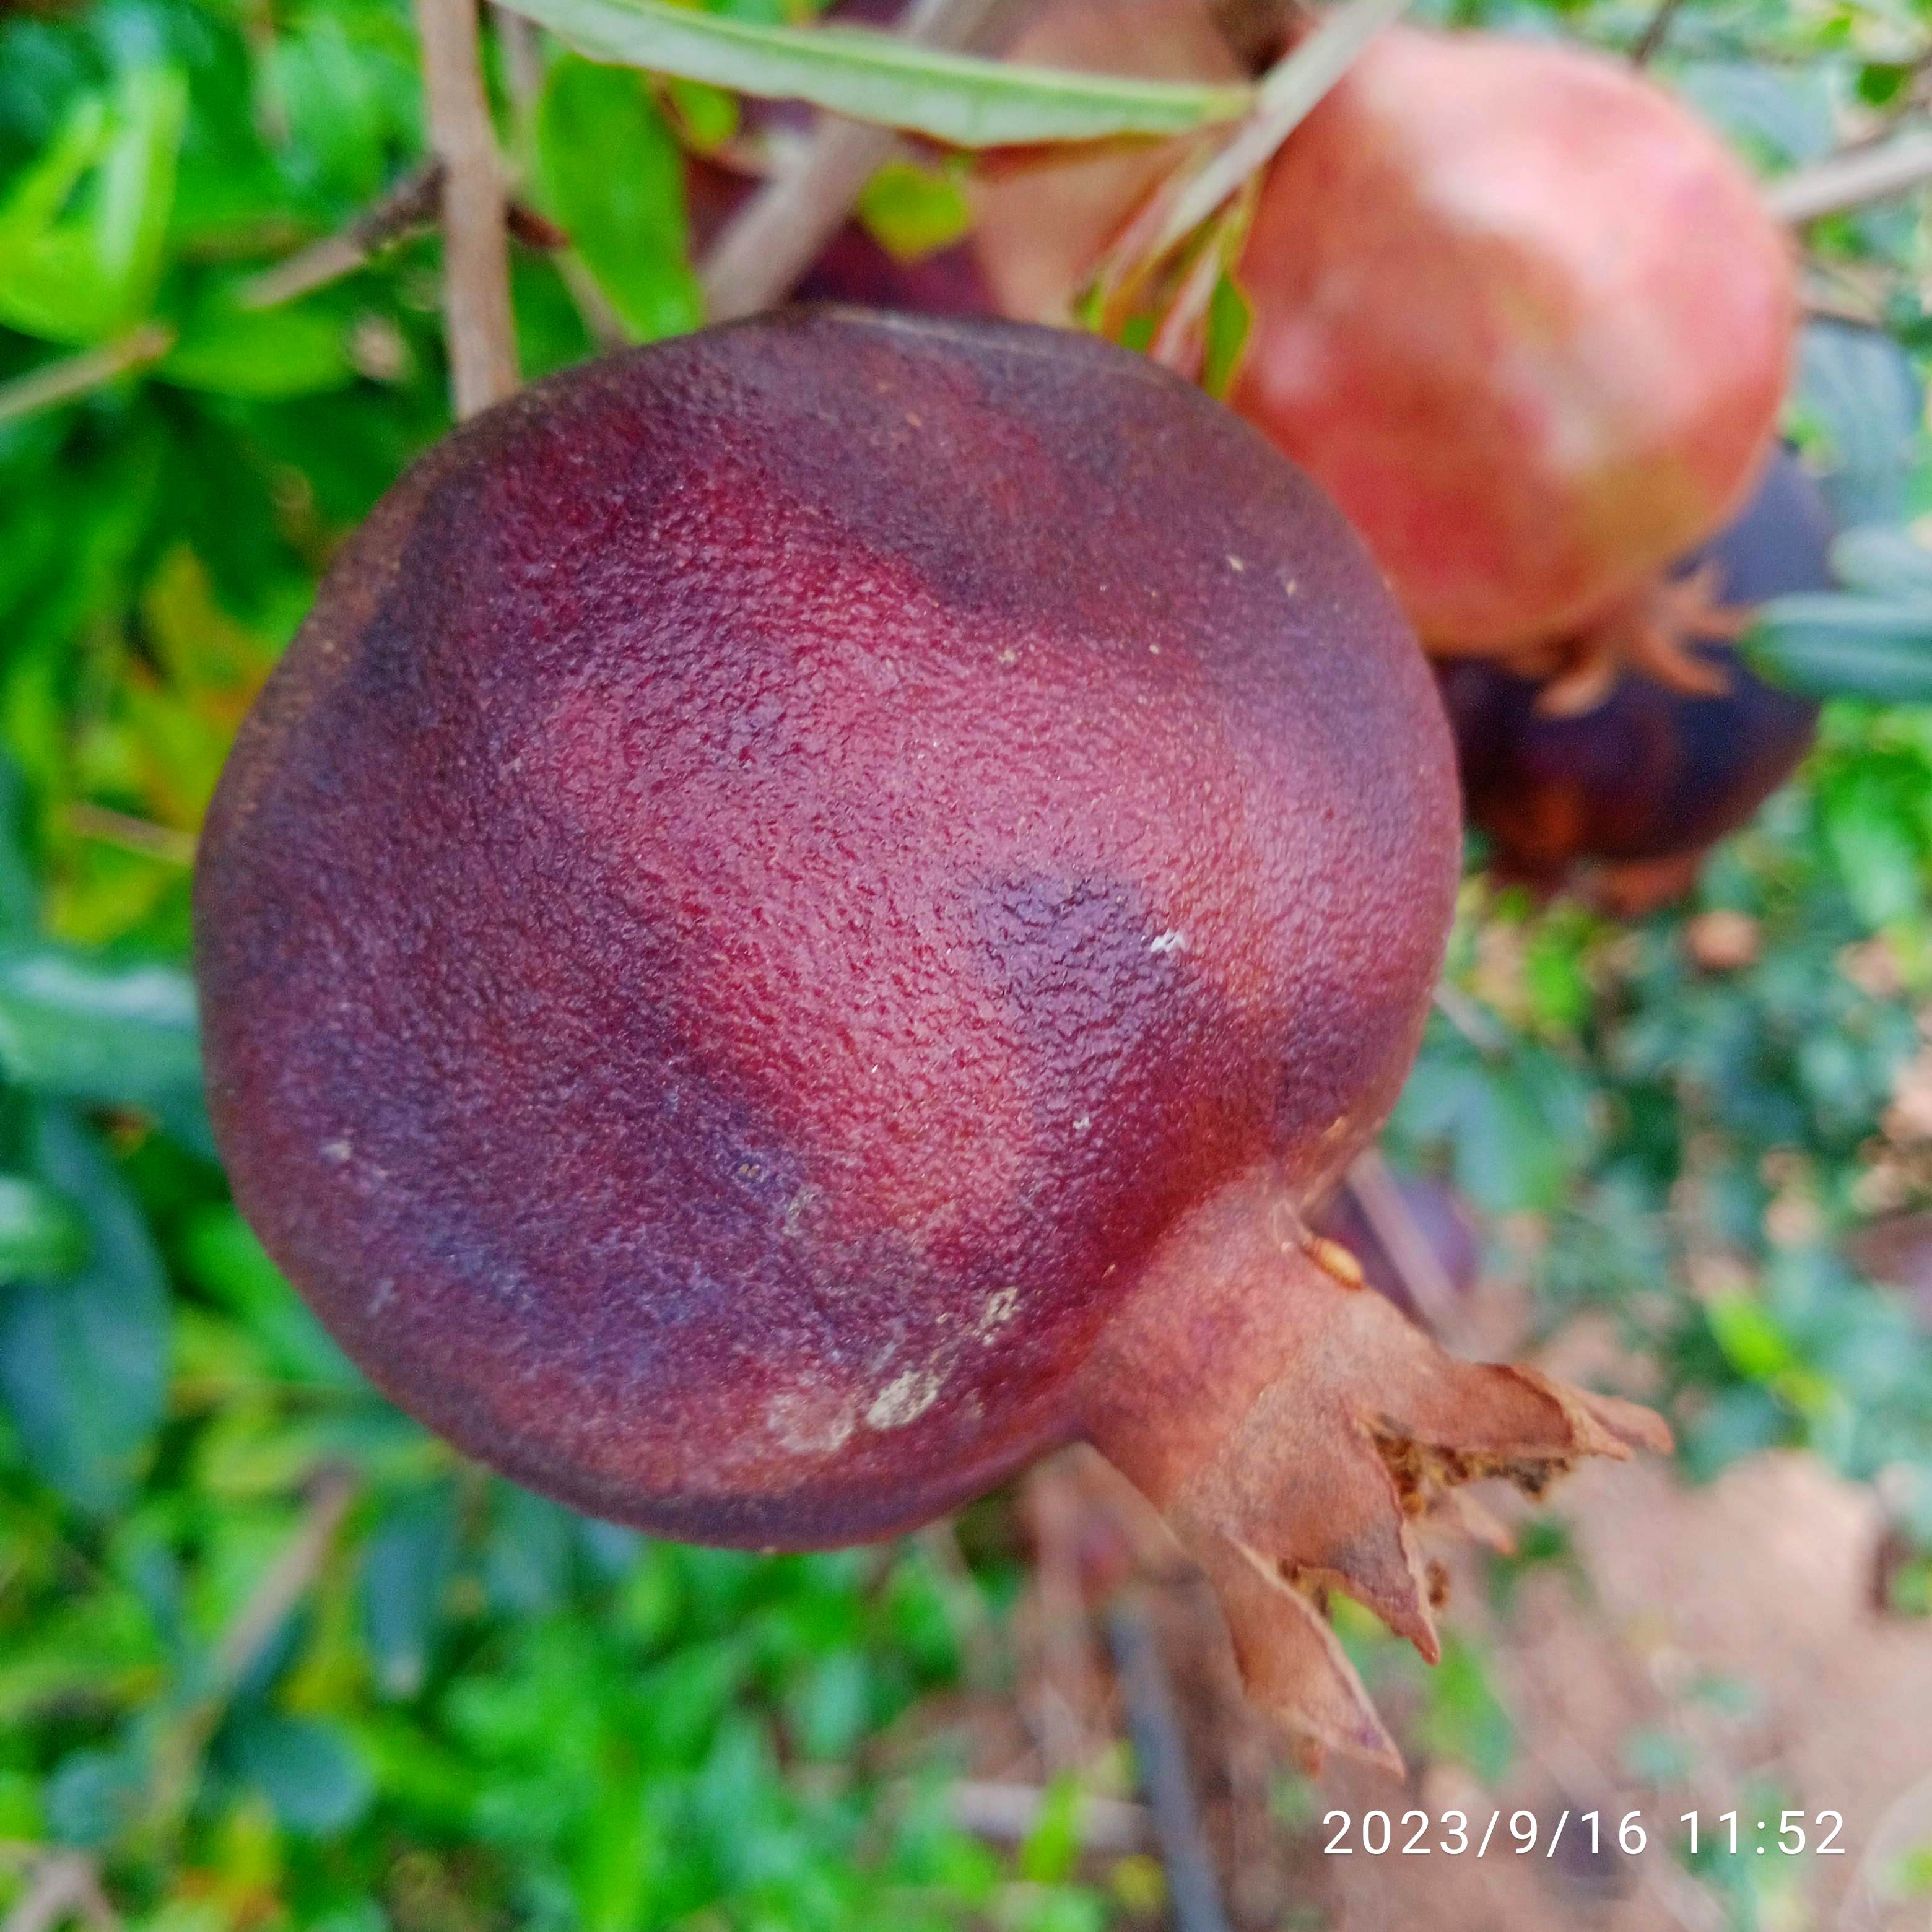
Label: Alternaria